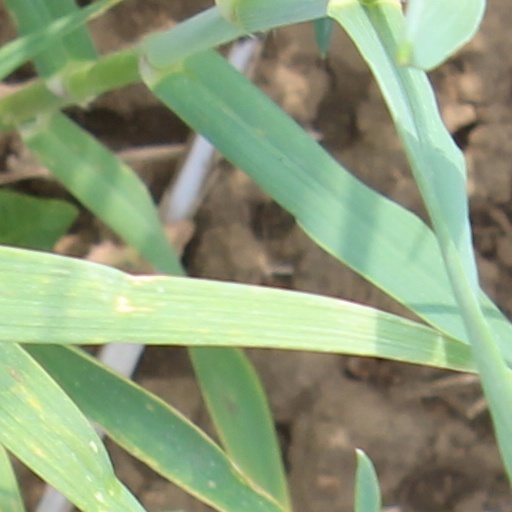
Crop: wheat